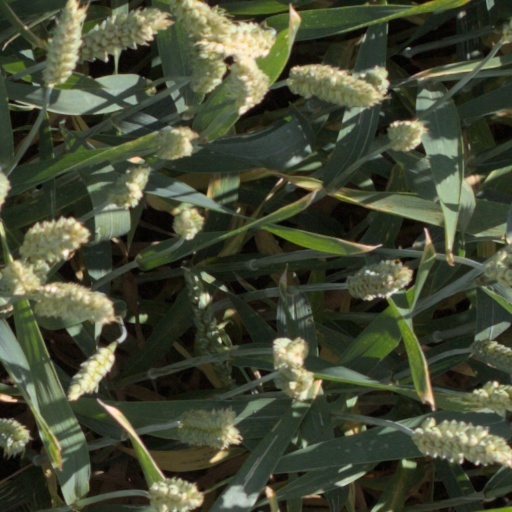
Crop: wheat